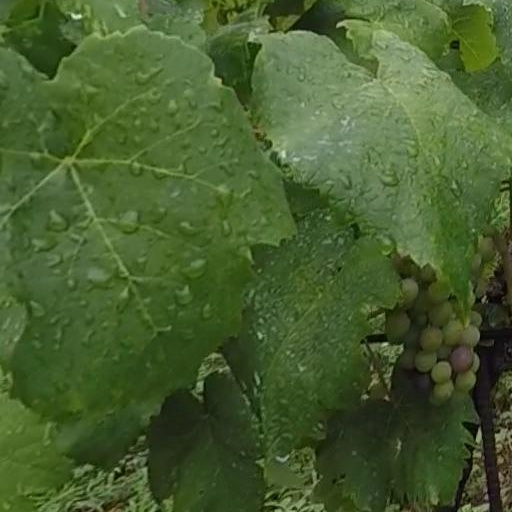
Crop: grape